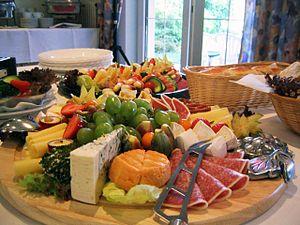
La cuisine allemande est une cuisine riche en diversité. Au-delà des stéréotypes concernant la consommation de bière, porc, choux et pommes de terre, elle développe une cuisine aux ingrédients multiples, mariant le sucré et le salé. Elle possède en outre un volet gastronomique et des chefs de renom.